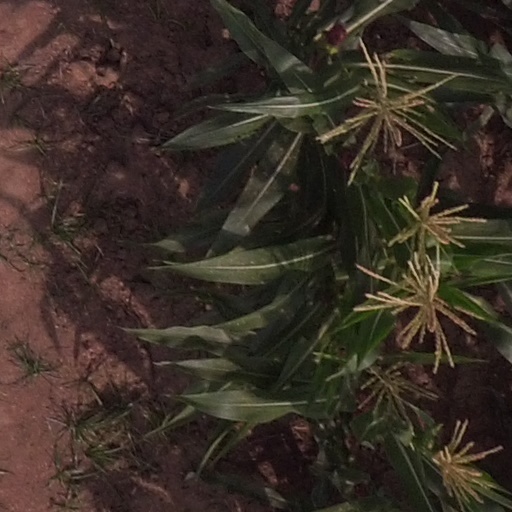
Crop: maize; corn